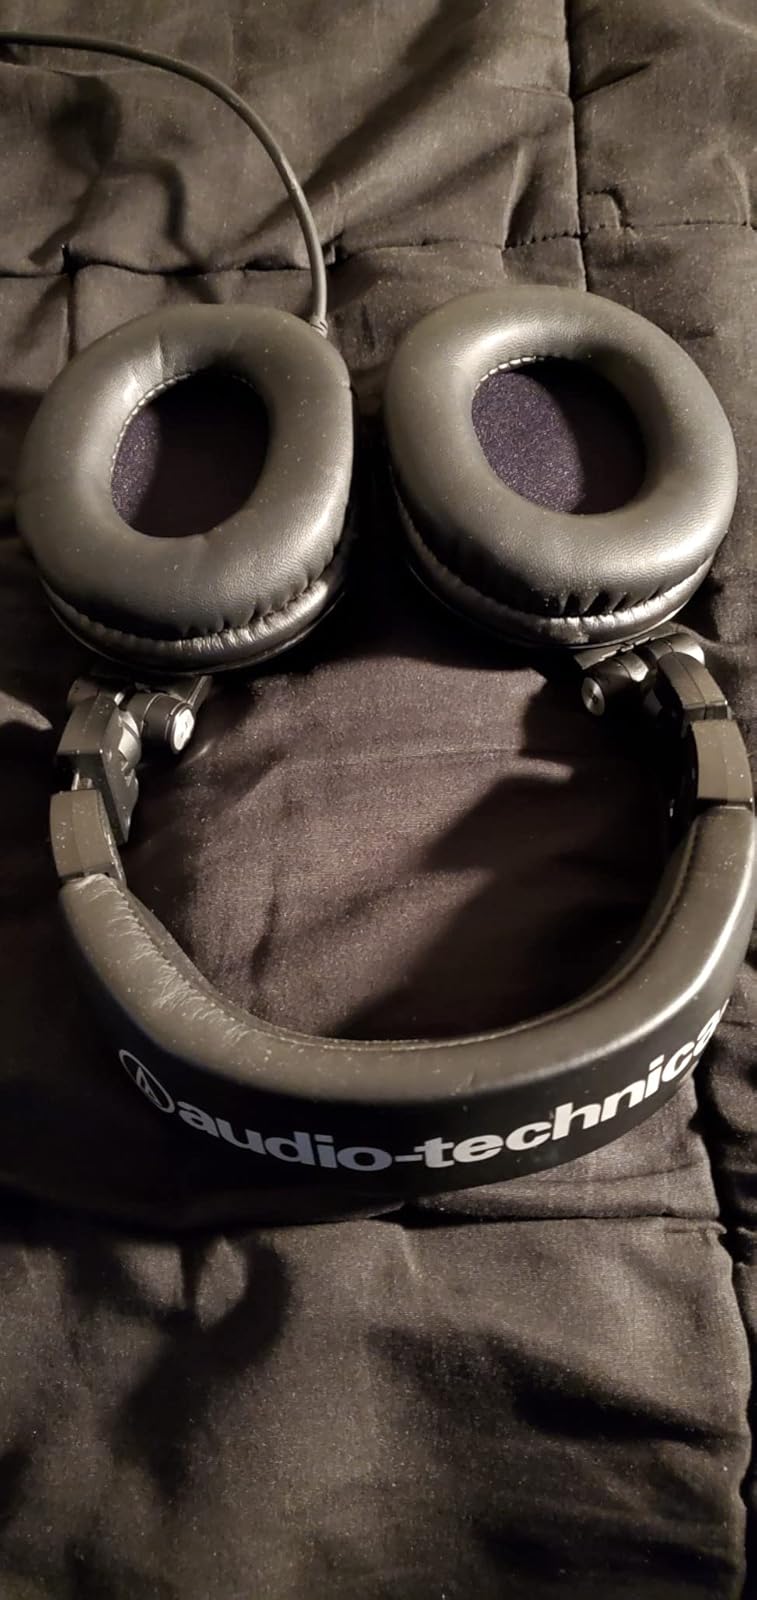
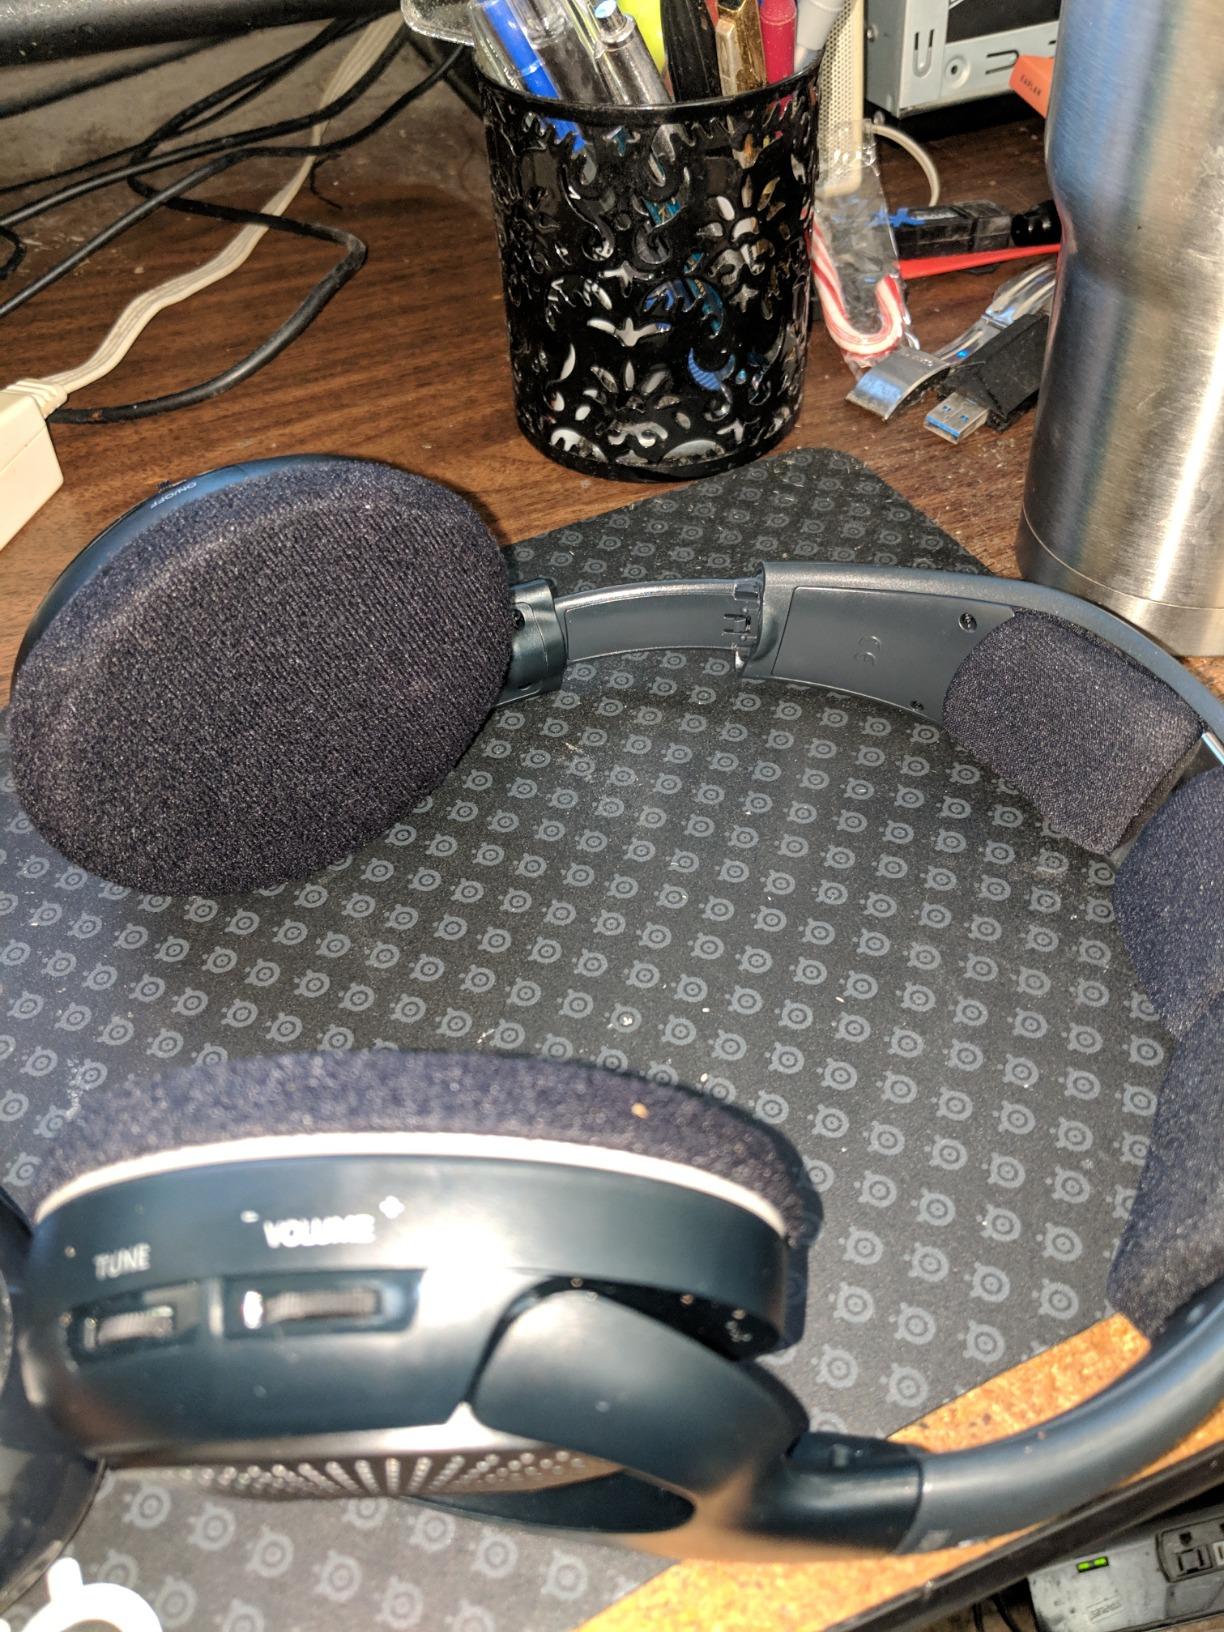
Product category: headphones
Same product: no